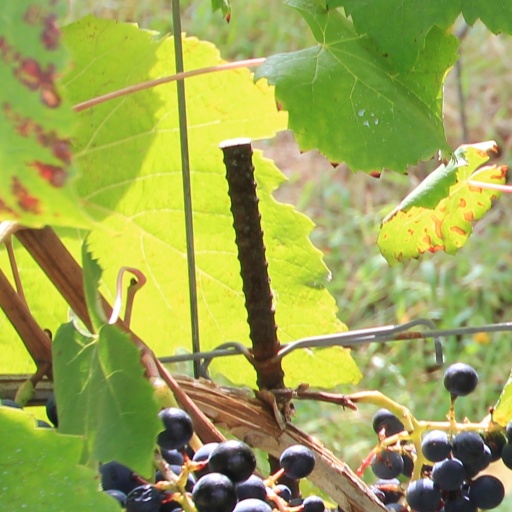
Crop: grape